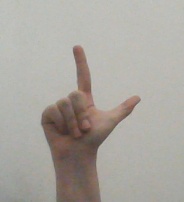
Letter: laam